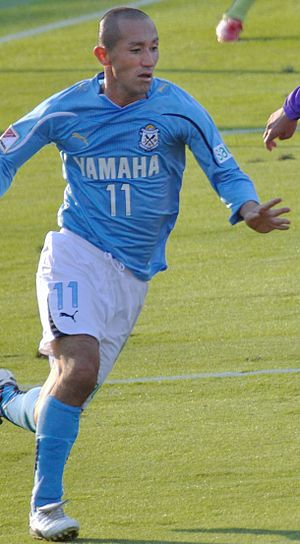
Norihiro Nishi
Norihiro Nishi er en japansk fodboldspiller.